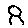
Label: 8